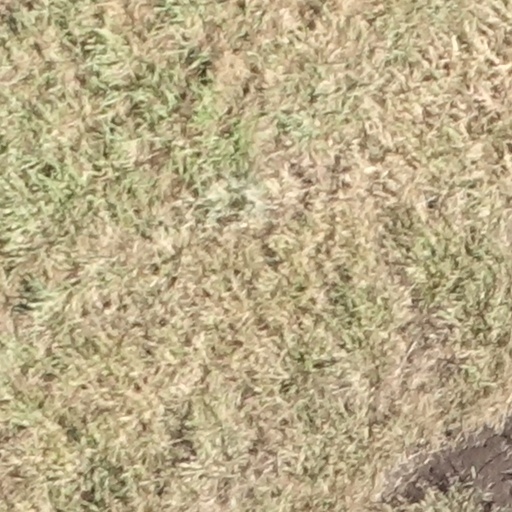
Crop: sorghum